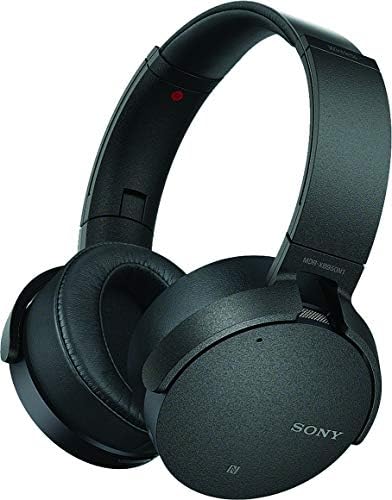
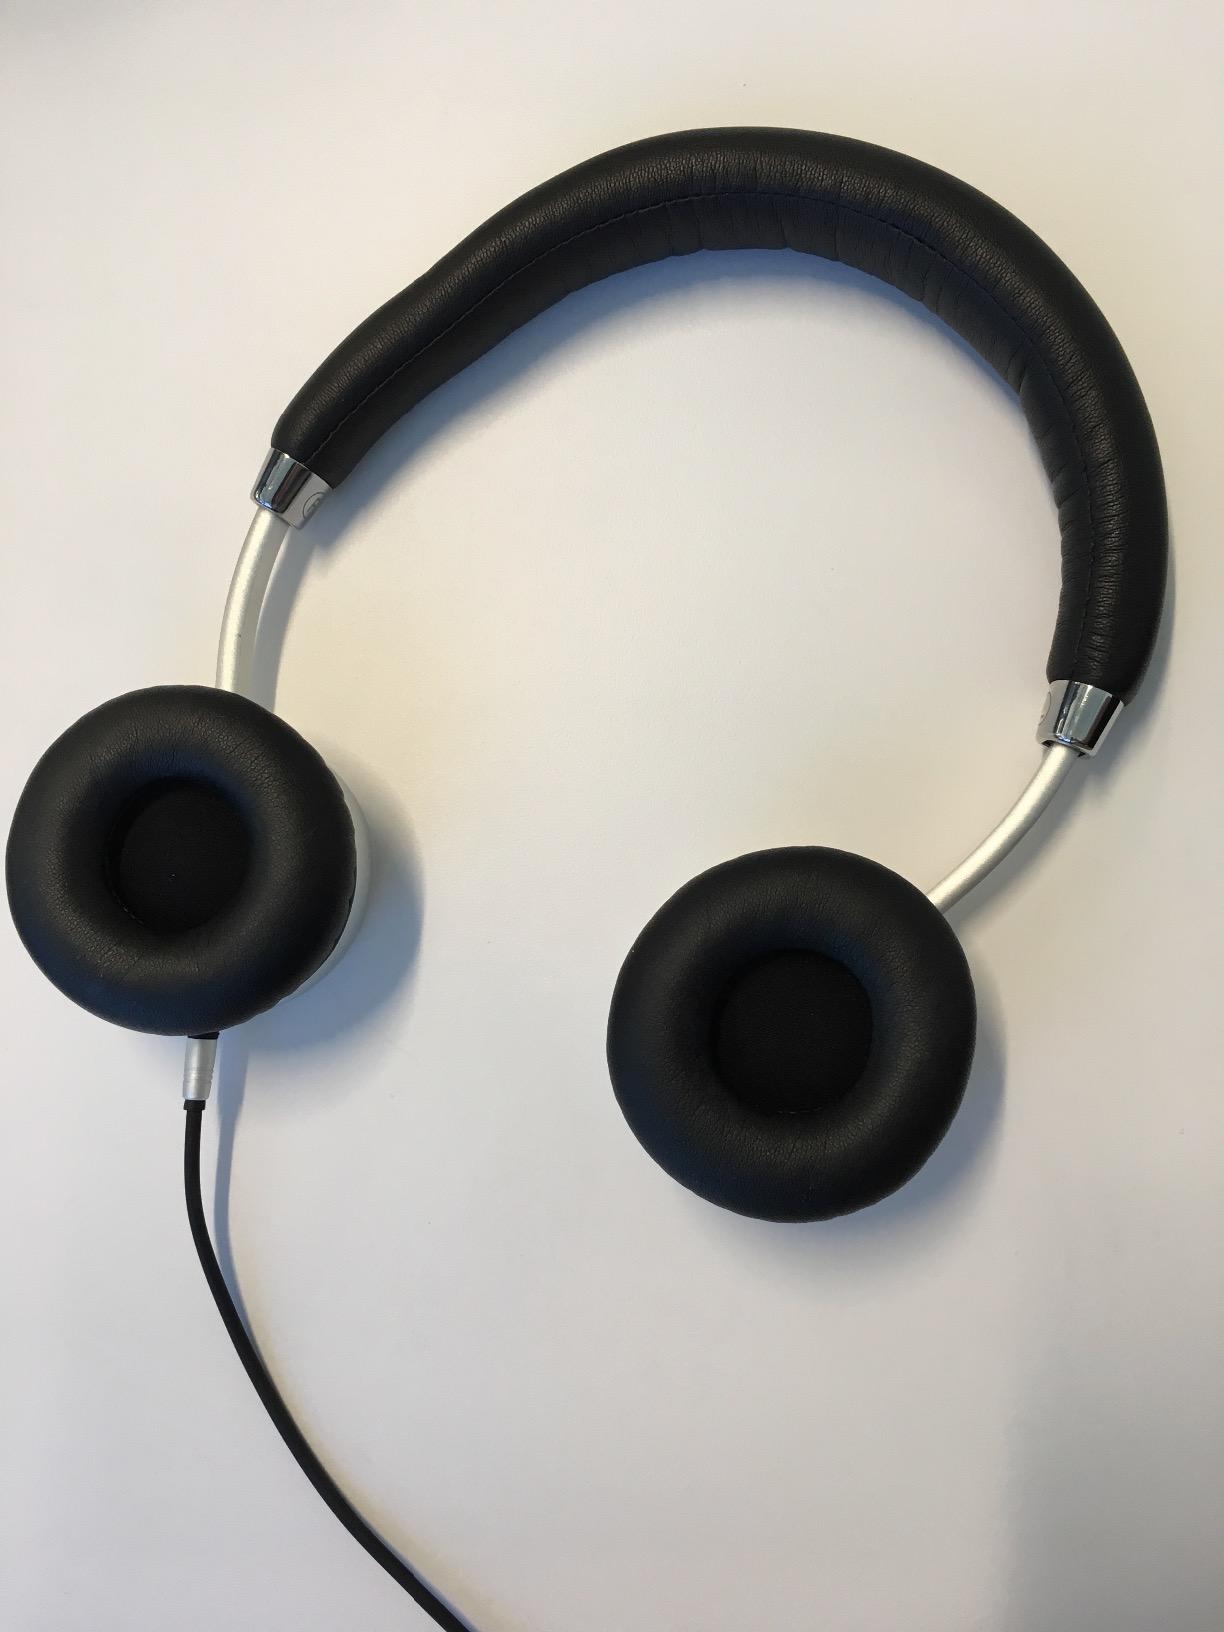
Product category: headphones
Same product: no